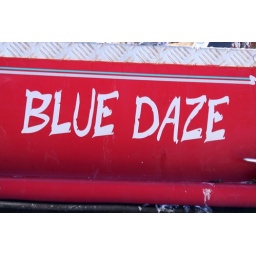
Name of a red motor boat moored in StIves harbour